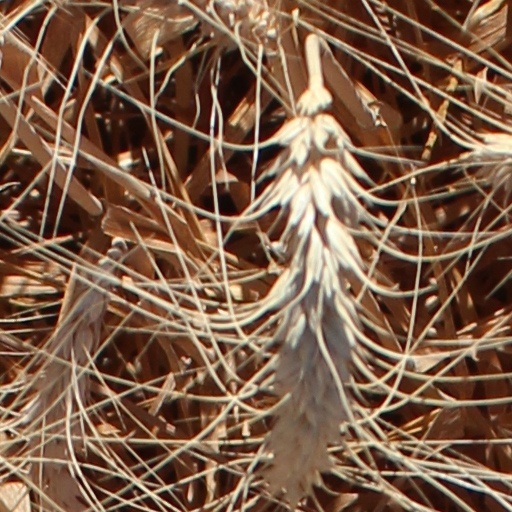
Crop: wheat